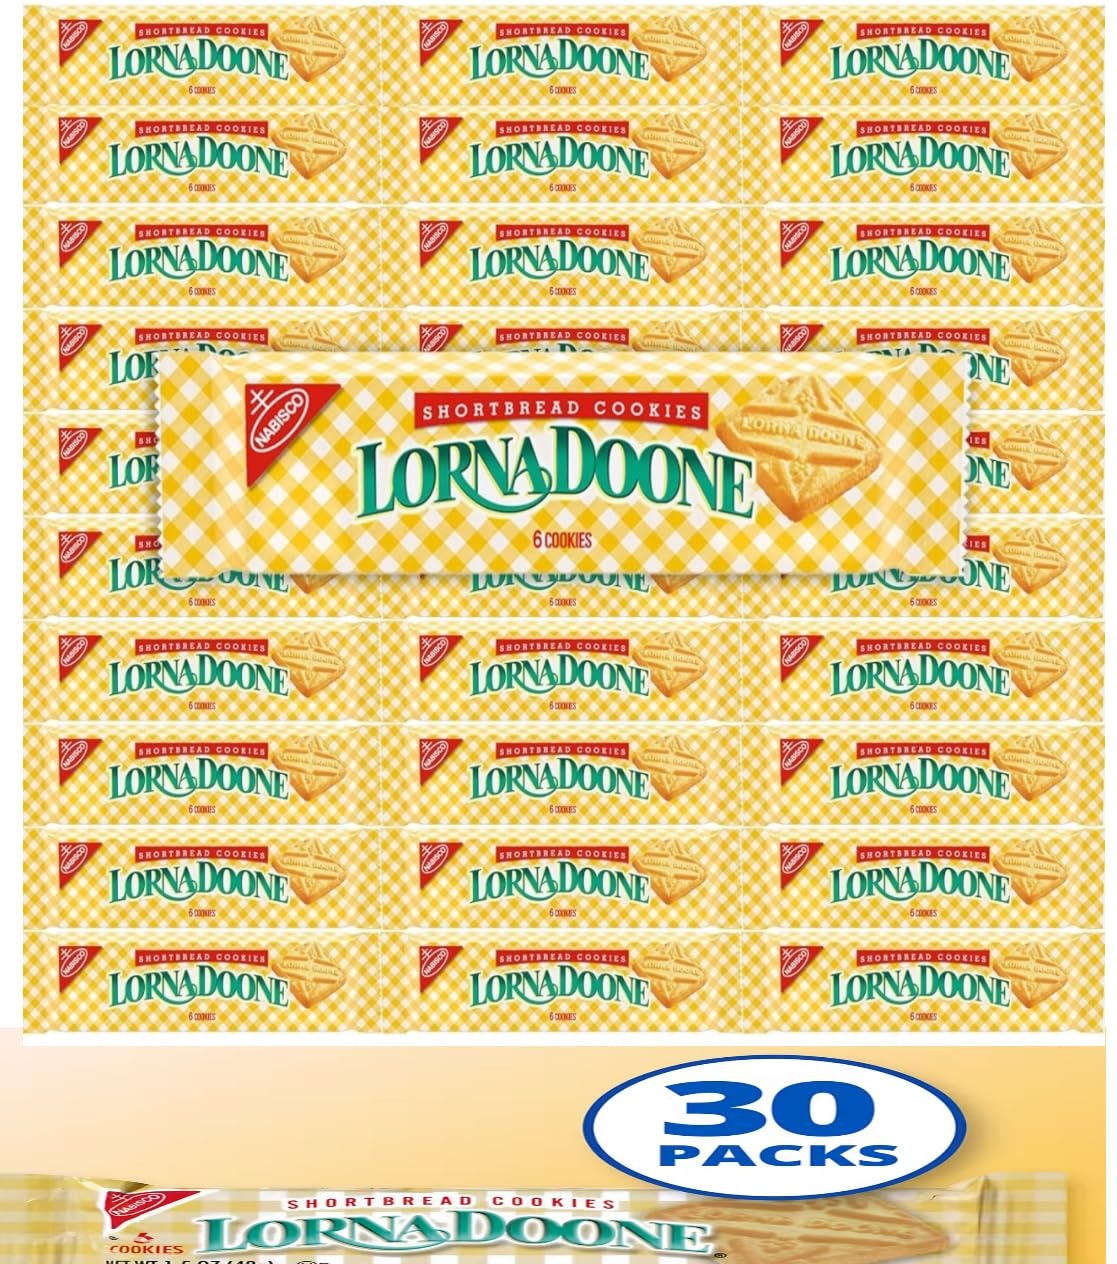
Item Name: Shortbread Cookies | Breakfast Tea Coffee Treat School Office Party Gift Basket | 1.5 oz., Pack of 30
Bullet Point 1: Classic Shortbread: Enjoy the timeless taste of traditional Scottish shortbread cookies.
Bullet Point 2: Convenient Pack: This 30-pack of Short Bread Cookies
Bullet Point 3: Individually Wrapped: 5 oz. individual cookie packs is perfect for snacking on-the-go or sharing.
Bullet Point 4: Buttery Flavor: Made with real butter, these shortbread cookies offer a rich, melt-in-your-mouth experience
Bullet Point 5: Crisp Texture: Baked to perfection, each shortbread cookie has a delightfully crisp and crumbly texture.
Product Description: Shortbread Cookies are a classic treat that has been delighting taste buds for generations. This 30-pack of 1.5 oz. packages ensures you'll have a steady supply of these delightfully crisp and buttery shortbread cookies on hand. Perfect for snacking, dessert, or even crumbling over ice cream, these cookies offer a delightful blend of simplicity and indulgence. Their distinctive shape and embossed design add a touch of elegance, while the rich flavor and crumbly texture transport you to a world of pure cookie bliss. Whether enjoyed with a cup of tea, coffee, or on their own, Shortbread Cookies are a timeless indulgence that never fails to satisfy. Keep a stash in your pantry for those moments when only a truly exceptional cookie will do.
Value: 1.0
Unit: Count

Price: 4.98